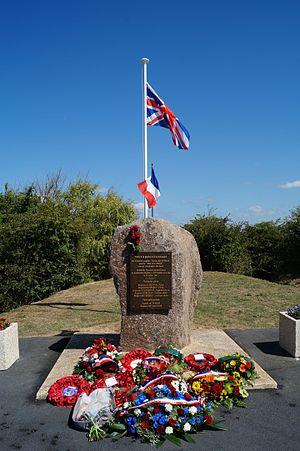
La stèle du Terrier-du-Four depuis la route des Conches.